Jennifer Garner

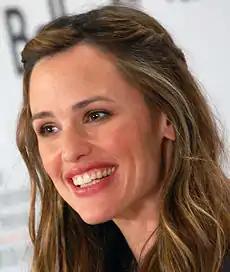
Garner at a press conference for "The Invention of Lying" in 2009

After a one-year break following the conclusion of "Alias", her wedding to Affleck, and the birth of her first child, Garner returned to work in 2007. Her supporting role in "Juno" as a woman desperate to adopt a child was described by Kyle Buchanan of "New York Magazine" as a turning point in her career: "She came into the movie a steely figure, and left it as the mother you'd give your own child to ... Writer Diablo Cody and director Jason Reitman expertly deploy Garner's innate humanity as a trump card." Lisa Schwarzbaum of "Entertainment Weekly" said Garner had never "been lovelier or more affecting". Also that same year, she played an FBI investigator in the action thriller "The Kingdom". She was nursing her baby during filming in Arizona and was hospitalized on two occasions with heatstroke.